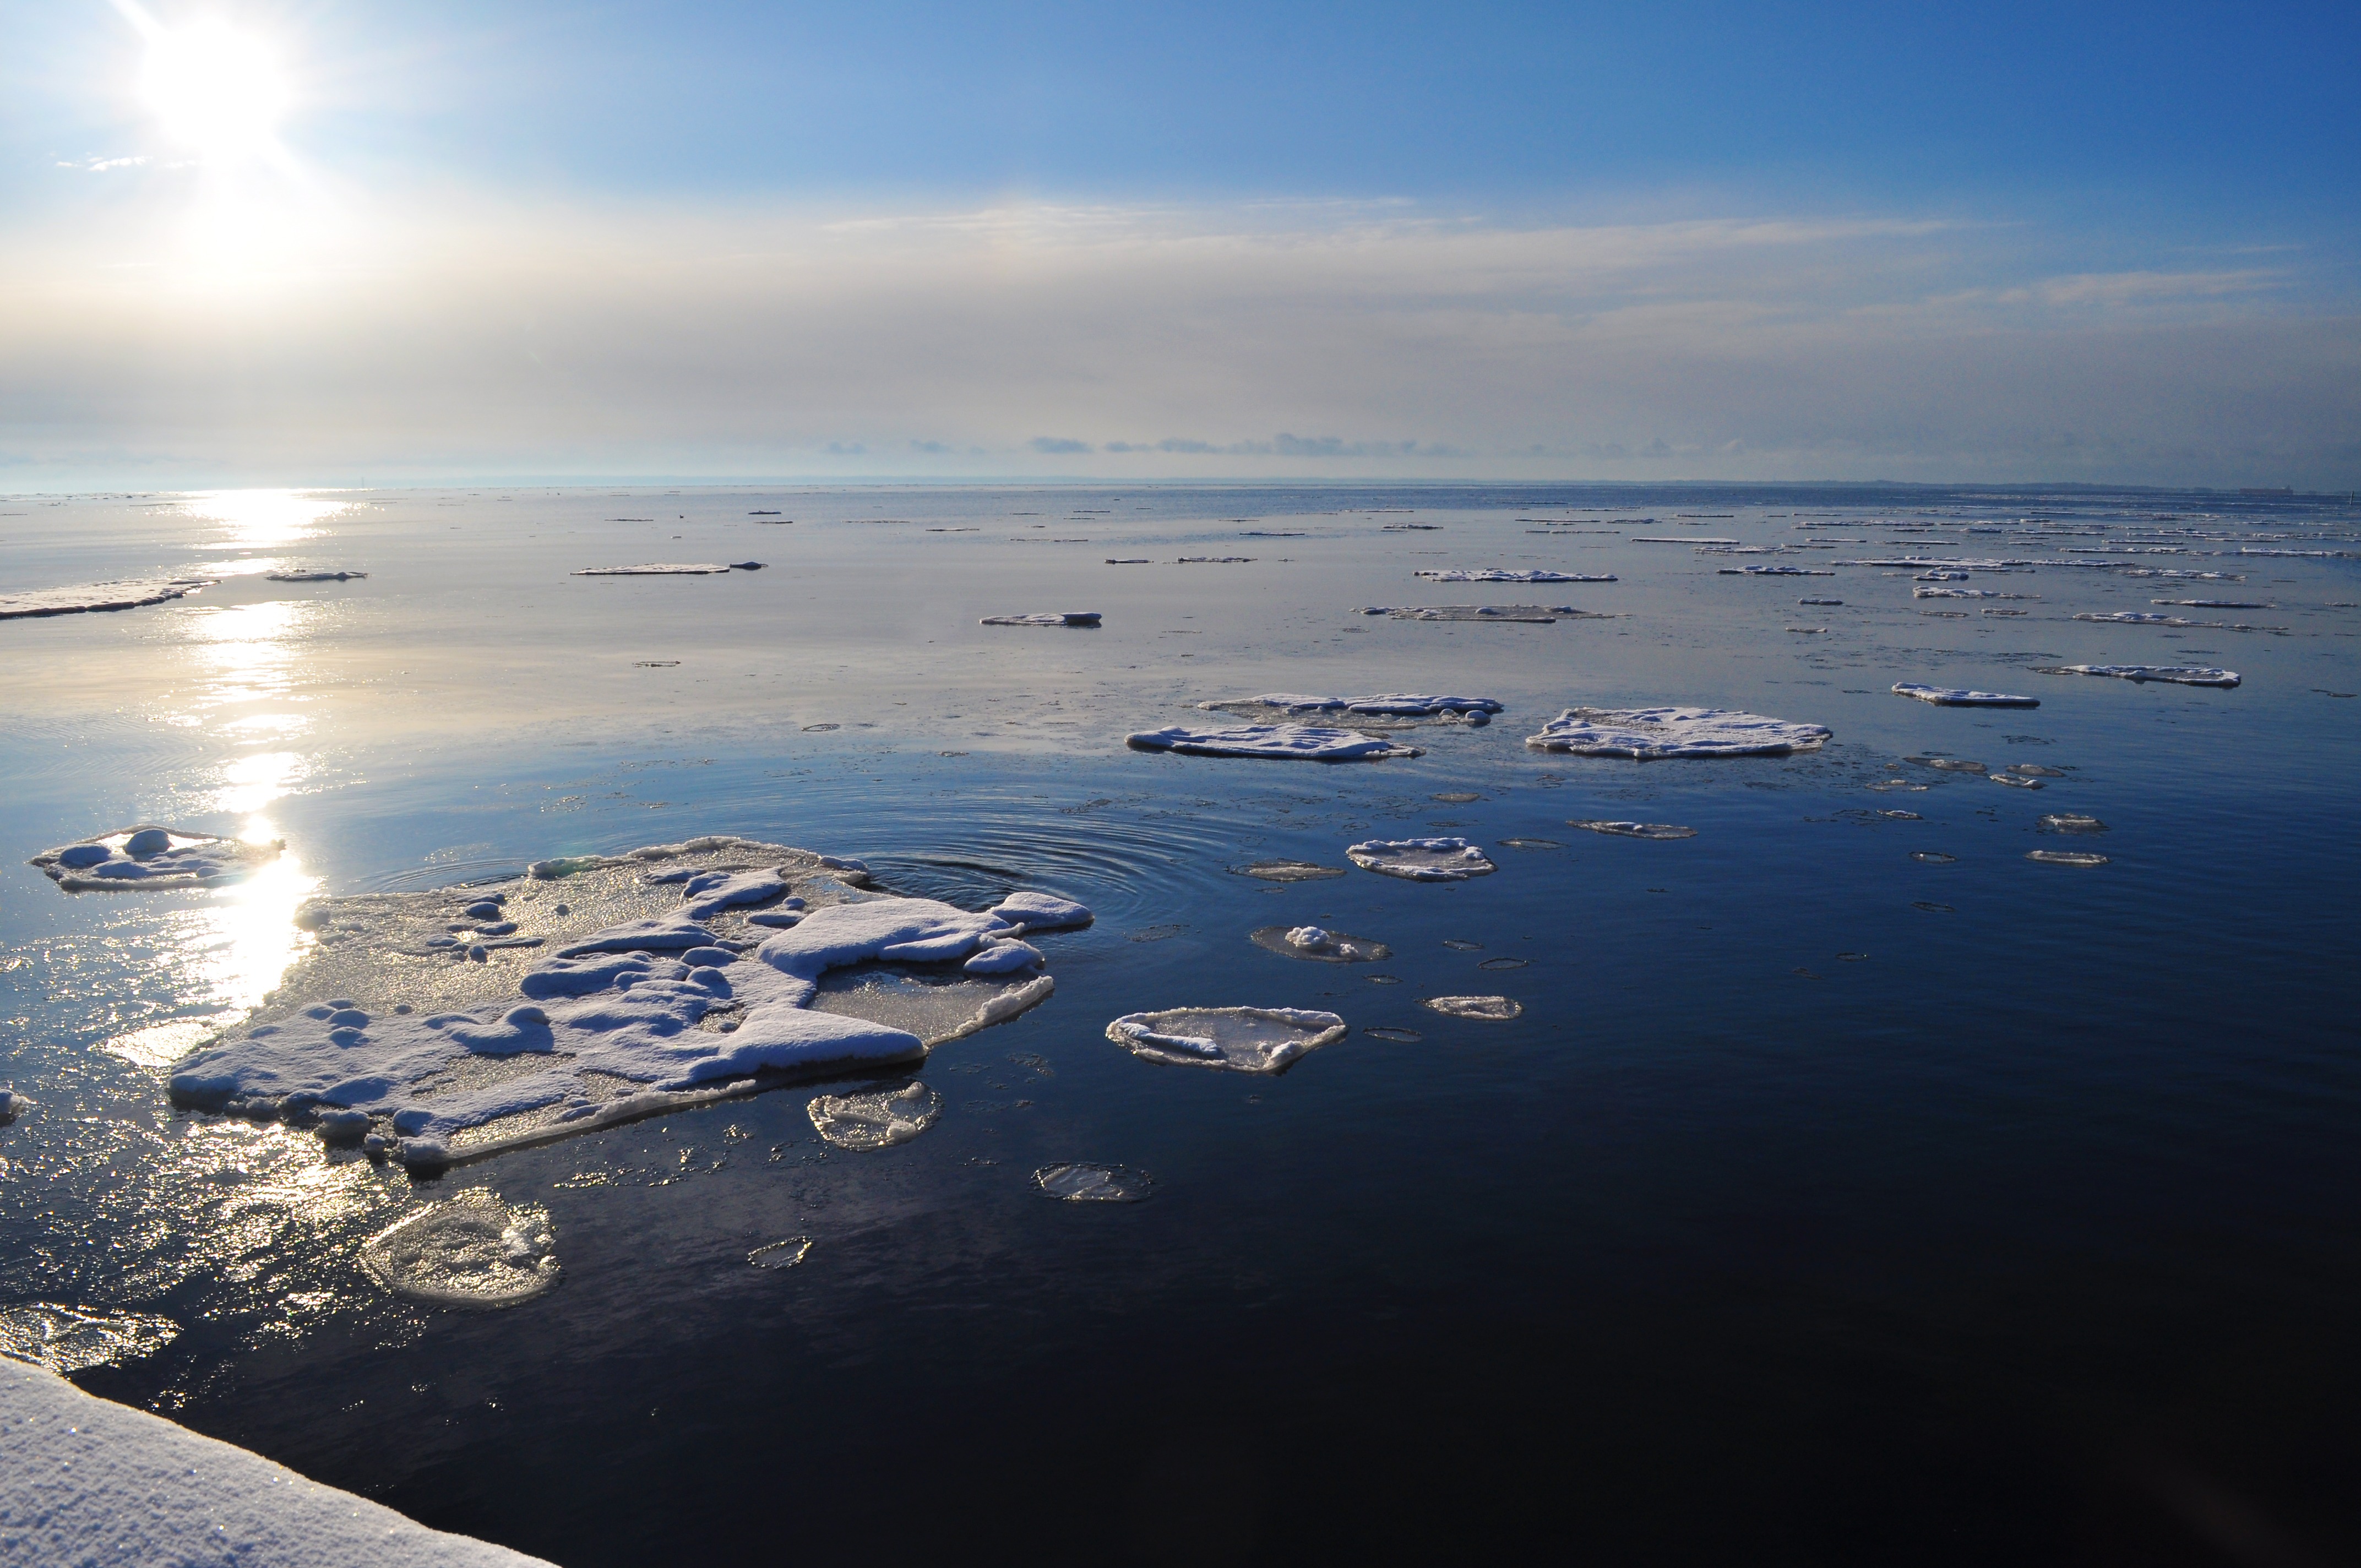
landscape, sea, coast, water, nature, ocean, horizon, snow, winter, cloud, sky, sun, sunrise, sunset, sunlight, morning, shore, wave, lake, dawn, atmosphere, dusk, ice, evening, reflection, bay, arctic, body of water, clouds, beautiful, antarctica, arctic ocean, atmospheric phenomenon, atmosphere of earth, floating chunks